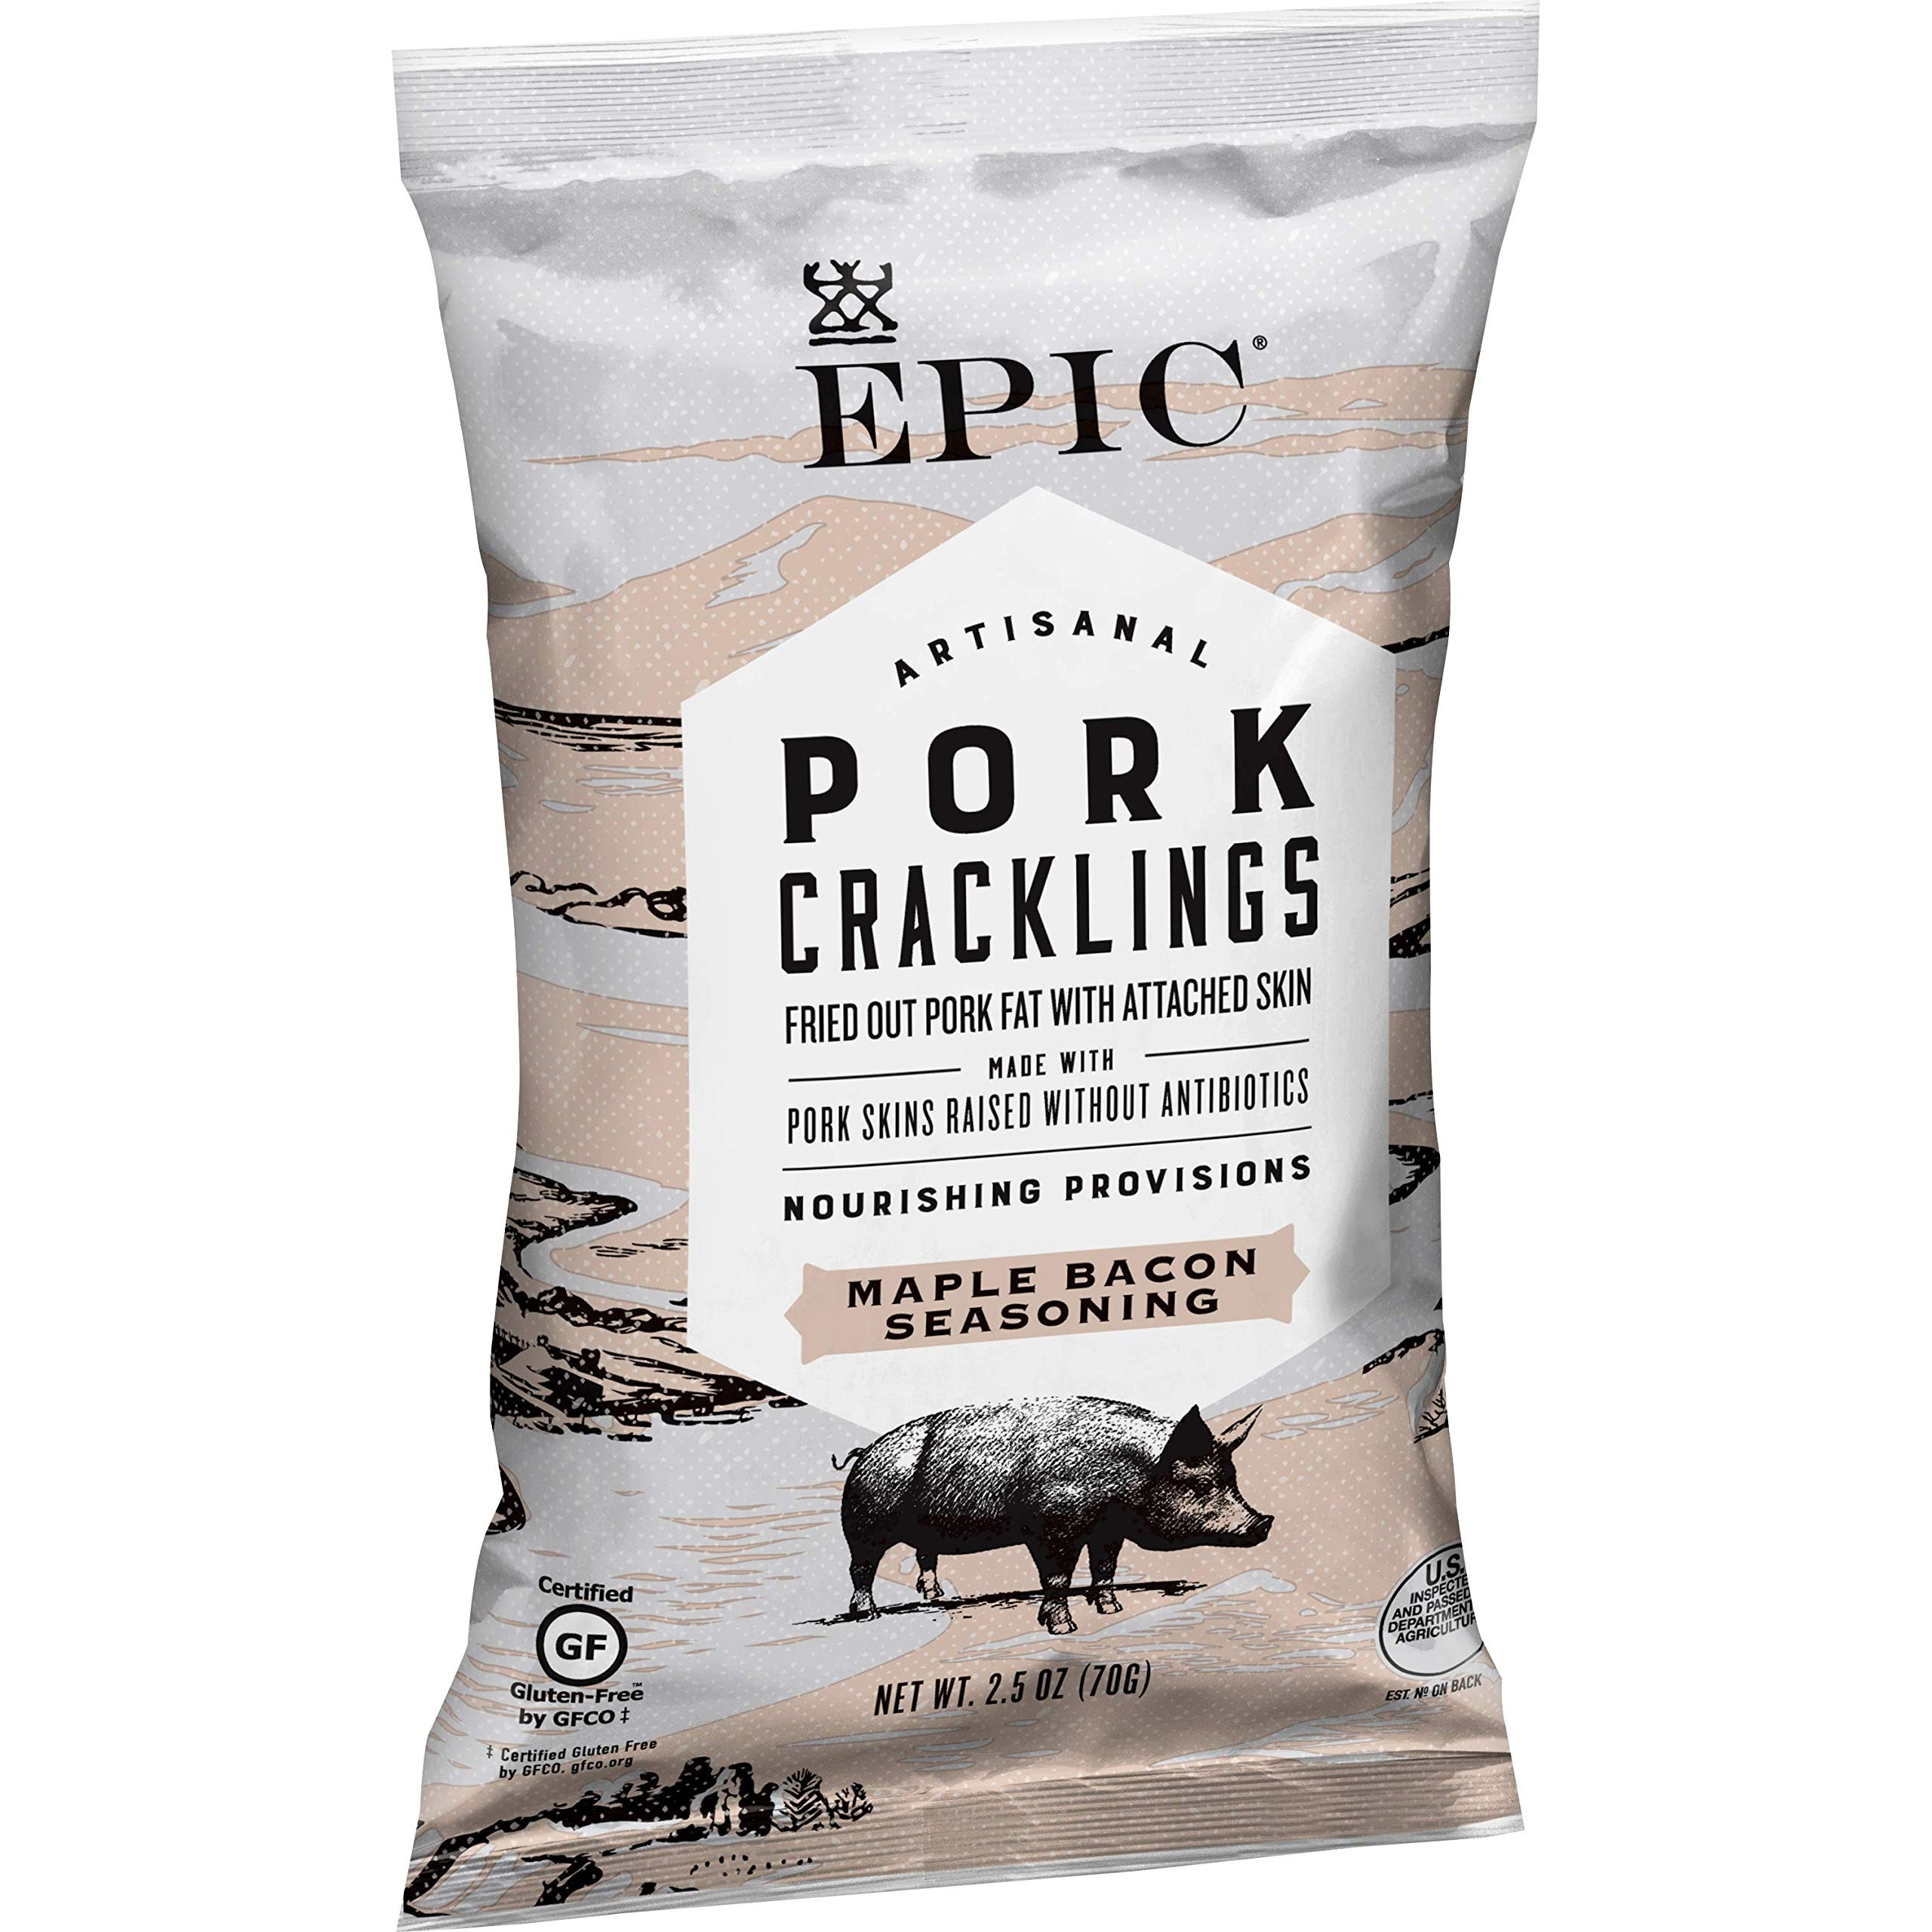
Item Name: EPIC Pork Cracklings
Product Description: A wholesome version of an iconic American snack food our pork skins are created using traditional methods inspired by our grandparents generation. A blend of organic non-gmo pastured and pork raised without antibiotics combined with simple seasonings are the foundation for this simple yet nourishing approach to creating enchanting food that is both time tested and trusted by consumers.What is a crackling? A crackling is a fried pork skin taken from the shoulder region of a hog. The shoulder skin is a tougher texture and has less subcutaneous fat when compared to the back and belly. As a result when cooked this part of the hog has a harder and crispier bite than a pork rind. Lastly cracklings contain small pieces of meat that adhere to the skin. Unlike pork rinds this adds extra protein to your new favorite snackThe Whole Animal Project: In efforts to honor the brilliant animals EPIC Provisions sources our pork skinsallow us to use more of the whole animal. This snout to tail commitment creates more nourishing food from spectacular creatures and produces less waste. Eat EPIC.
Value: 0.21
Unit: Ounce

Price: 7.2